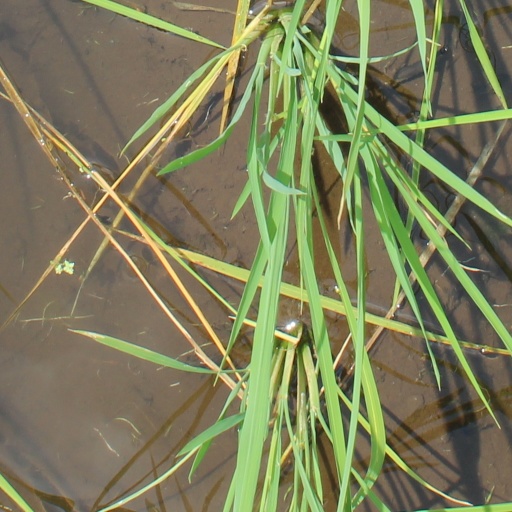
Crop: rice